Adrien Broner

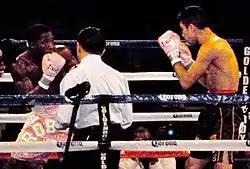
Broner vs. DeMarco, 2012

Broner's next fight was scheduled for November 17, 2012, in Atlantic City at Boardwalk Hall, and was aired on HBO. The fight marked Broner's debut in the Lightweight division. The opponent was the WBC Lightweight champion and "Ring" No. 1-ranked Lightweight, Antonio DeMarco. Broner started the fight off boxing DeMarco, working behind his jab and using his shoulder roll defense to frustrate DeMarco. In the early rounds, Broner was able to hit DeMarco with his quick counter left hook several times. By the 4th round, Broner and DeMarco decided to stand toe-to-toe in the center of the ring and trade punches. It was Broner who got the better of the inside fight though, with his speed and quick combination punching taking its toll on DeMarco. By the 6th round, DeMarco was cut and his face was swollen in several places while still standing toe-to-toe with Broner, with Broner barely missing his right uppercuts and working the body of DeMarco as well. Then, in the 8th round, Broner opened up another fast combination which hurt DeMarco and then a swinging left uppercut sent DeMarco to the canvas for the first time in his professional career. DeMarco's corner stopped the fight right after the knockdown, giving Broner his second world title in as many weight classes. CompuBox had Broner landing 241 of his 451 total punches. After the fight, Broner said he'd be interested in fighting Mexican boxer Juan Manuel Márquez and current WBO Lightweight champion Ricky Burns.